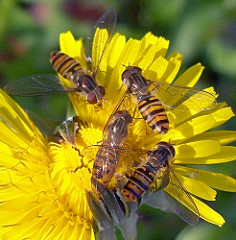
Flower: dandelion